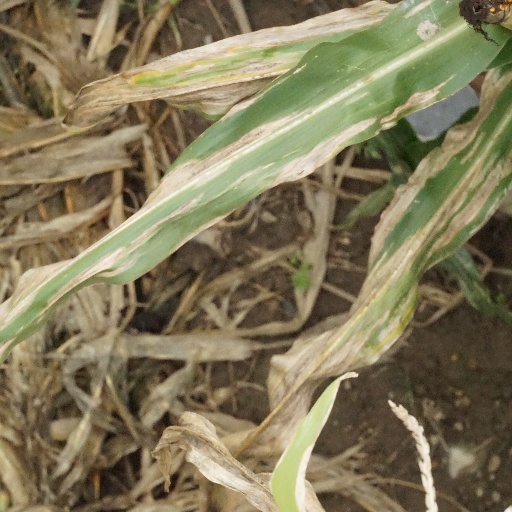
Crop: maize; corn